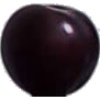
Label: cherry_wax_black